Miranda Campa

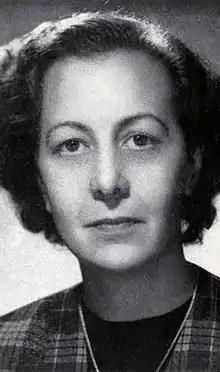
Campa in "Cineguida" magazine, 1953

Born Liliana Campa Capodaglio in Geneva, the niece of actors Pio Campa and Wanda Capodaglio, Campa studied acting at the Silvio d’Amico Academy of Dramatic Arts, graduating in 1938. Mainly active on stage, she was part of the theatrical companies of Vittorio Gassman, Andreina Pagnani and Giorgio Strehler at the Piccolo Teatro in Milan. She made her film debut in 1949, usually cast in character roles, often playing religious figures. Campa was also very active as a voice actress and as a dubber.